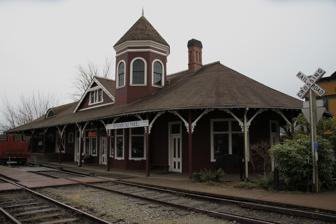
Building: Northwest Railway Museum
Country: United States of America
Year built: 1889
United States historic place Snoqualmie Depot U.S. National Register of Historic Places Snoqualmie Depot Location 38625 S.E. King St. Snoqualmie, Washington Coordinates 47°31′43″N 121°49′28″W / 47.52861°N 121.82444°W / 47.52861; -121.82444 ( Snoqualmie Depot ) Area less than one acre Built 1890 Built by Seattle, Lake Shore and Eastern Railway Architectural style Victorian NRHP reference No. 74001963 Added to NRHP July 24, 1974 The Northwest Railway Museum (NRM) is a railroad museum in Snoqualmie, King County, Washington . It incorporates a heritage railway, historic depot, exhibit hall, library, and collection care center, and serves more than 130,000 visitors per year. The heritage railway incorporates five miles of the line constructed in 1889 by the Seattle, Lake Shore and Eastern Railway (SLS&E), which was part of Seattle 's response to the Northern Pacific selecting Tacoma as their western terminus. The SLS&E was later purchased by the Northern Pacific. Snoqualmie depot The Snoqualmie depot was built in 1890 by the SLS&E. The depot is an example of a building that was in nearly every community across the nation. Good architecture was good advertising and enhanced company pride. The station once served as the terminal for this early recreation area. An atypical design was the result of the need for a rural combined freight-passenger depot, however, one with lavish decorations to reflect the holiday spirit of vacationers from Seattle. Visitors came to enjoy hunting and fishing, as well as excursions to Snoqualmie Falls . The station is a large frame building about 125 by 50 feet (38 by 15 m) with a generous 9 feet (2.7 m) eaves. A bay window features the telegrapher's office. The semicircular north end stands out in this design. The eaves are supported by wooden pillars and diagonal braces and scroll work decorates the intersection of the braces with the eaves and the pillars. The current structure was modified from the original, in which the bay window continued up through the roof and formed an octagonal tower a full story in height. A two sash window with a semicircular upper sash appeared on each face of the tower and a prominent cornice separated the tower body from the steeply pitched roof. The roof was decorated with fancy butt shingles and capped with a finial. A large swept dormer was placed in the southern part of the main structure above the freight section, Cast iron cresting and fancy butt shingles decorated the roof of both the main body and the transverse dormer. The freight dock, was wider originally and ran the length of the entire rear third of the station, is now a small porch in front of a single sliding freight door. The Snoqualmie depot is listed on the National Register of Historic Places , ID #74001963. Museum The Northwest Railway Museum was founded in 1957 as the Puget Sound Railway Historical Association . As part of a general reorganization, the museum took its current name in September 1999. The mission of the organization is to develop and operate an outstanding railway museum where the public can see and understand the role of railroads in the development of the Pacific Northwest , and experience the excitement of a working railroad. The museum's collection includes a variety of railway cars and locomotives that document the growth of the railway network in Washington from the 1880s through the 1990s. One of the items included is the Messenger of Peace Chapel Car which is listed on the National Register of Historic Places . It also includes a 3,000-volume library and archives that focus on the history of railroads in the Northwest and on technical and other engineering aspects of railroading. Collection Steam locomotives Locomotive Type Status Notes Image Northern Pacific 924 N.P. Class L-5 0-6-0 Operational Built in 1899 by the Rogers Locomotive Works for the St. Paul & Duluth Railway. Originally numbered 74. Renumbered to 924 when the Northern Pacific purchased the St. Paul & Duluth in 1901.  Sold to the Inland Empire Paper Company in 1925. Donated to the museum in 1969.  The locomotive was restored to operation in 2020 and runs excursions on special occasions. 924 before restoration. 924 after restoration in excursion service. Great Northern 1246 Great Northern Class F-8 2-8-0 Static Built in 1907 by the Baldwin Locomotive Works. Retired 1953 and donated to the City of Seattle for display at Woodland Park Zoo. Sold 1980 to a private collector, disassembled, and moved to southern Oregon.  Repatriated in 2023 in exchange for U.P. #529. 1246 after delivery Canadian Colleries 14 4-6-0 Unrestored Purchased by the museum in 1960 with CC#17. Built in 1898 by the Baldwin Locomotive Works for the Union Colliery Company as #4, later Canadian Collieries #14. Canadian Colleries 17 2-6-0T+T (Formerly 0-6-0T) Unrestored Purchased by the museum in 1960 with CC #14. Built by the Baldwin Locomotive Works in 1891. S.A. Agnew Lumber Company 1 Lima 3-Truck Shay Unrestored Built by the Lima Locomotive Works in 1904 for the Newhouse Mines and Smelter Co. Donated and moved to the museum in 1969. Ohio Match Company 4 Heisler 2-Truck Static Built by the Heisler Locomotive Co. as Ohio Match Co. #4, for Ohio Match's logging operations near Hayden Lake, Idaho. Purchased by the museum in 1967. Union Pacific 529 U.P. Class C-57 2-8-0 Awaiting movement Built by the Baldwin Locomotive works in 1903. Retired and gifted to the museum in 1965 by the Ed Hines Lumber Company. Exchanged for Great Northern Ry. 1246 with the Oregon Coast Scenic Railroad. Awaiting movement to the OCSR. United States Plywood Corporation 11 Logging Mallet 2-6-6-2 Cosmetically restored Built in 1926 by the Baldwin Locomotive Works. Restored in 1974, operated until 1990. Was cosmetically restored in 2005. Weyerhaeuser Timber Company 6 Logging Mallet 2-6-6-2 Unrestored Built in 1928 by the Baldwin Locomotive Works. Donated in  1965 by the Weyerhauser Timber Company. Restored to operation in 1969 and last operated in 1974. Olympic Portland Cement Company 7 H.K. Porter 0-4-0T Static Built 1918 by the H.K. Porter company. Owned first by the Department of the Navy and used at the Puget Sound Navy Yard. Later used by two cement companies. Retired in 1960 and donated to the City of Bellingham for display at a public park. In 2017, the City of Bellingham presented the locomotive to the Museum. Diesel locomotives Locomotive Type Status Notes Image Snoqualmie Valley Railroad 4012 B-L-H RS-4-TC Operational Built 1954 by the Baldwin Locomotive Works . Ex US Army 4012. Purchased by the museum in 2001 from the General Services Administration. Painted maroon. Snoqualmie Valley Railroad 4024 B-L-H RS-4-TC Operational Built 1954 by the Baldwin Locomotive Works . Ex US Army 4024. Purchased by the museum from the General Services Administration in 2001. Painted orange with the Northwest Railway Museum logo on the front and sides of the engine. Currently the primarily used diesel engine on the Snoqualmie Valley Railroad. Weyerhaeuser Timber Company 1 Fairbanks-Morse H12-44 Static; Operable Built 1951. Purchased 1987 and restored to original appearance. Northern Pacific 125 ALCo. HH660 Under restoration Built 1940. Purchased 2001. Moved to museum in 2021. Oldest surviving NP diesel. United States Navy 7320 GE 45-ton switcher Static Built 1941. Last operated 1994. On display at the Snoqualmie Depot. Cecil the Diesel Mascot. Gasoline-Mechanical locomotives Locomotive Type Status Notes Image J. H. Baxter Company 6-C Whitcomb MO12 Static Built 1925. Restored 2000. On display at the Snoqualmie Depot. St. Regis Paper Company 463 Plymouth ML-6 Static Built 1943. Gifted 1977. Passenger cars The Northwest Railway Museum maintains 18 passenger cars of various time periods, manufactured between 1881 and 1998. Most of these cars were built by either Barney and Smith , the St. Louis Car Company , or Pullman . Several of the passenger cars operate with one of the museum's 2 RS4-TCs and/or Northern Pacific 924 for excursion service on the Snoqualmie Valley Railroad. Freight, industrial, and maintenance of way equipment The museum owns a total of 39 other railway equipment artifacts in various forms, previously operating for a wide variety of railroads. While not included as historic equipment, there is also the various pieces of equipment used to maintain the railway, some of which dates as far back as the 1950s. Heritage railroad The Northwest Railway Museum operates a heritage railroad called the Snoqualmie Valley Railroad. This 5-mile (8 km) route allows museum visitors to experience a train excursion aboard antique railroad coaches dating to 1915 and earlier. Trains are scheduled either Saturday, or Saturday and Sunday depending on the time of year, with chartered or special trains on various days. The railroad typically carries over 60,000 passengers per year. The railroad hosts several special events, such as the Day Out with Thomas event every July. Other events include Christmas & Halloween trains, wine tasting specials, and chartered excursions such as educational trains and corporate events. Railway History Center In August 2006 the Museum dedicated the new Conservation and Restoration Center (CRC), phase one of the Railway History Center. The CRC is a place to perform repairs and restoration work on the museum's different pieces of equipment, including locomotives, passenger cars, and freight cars. It features 8,200 square feet (760 m 2 ), two full-length inspection pits, and is used to perform many functions once conducted in railroad backshops . A full assortment of carpentry and machining equipment allows the museum to produce parts that have been out of production since the 1960s. See also National Register of Historic Places portal Trains portal United States portal List of heritage railroads in the United States References